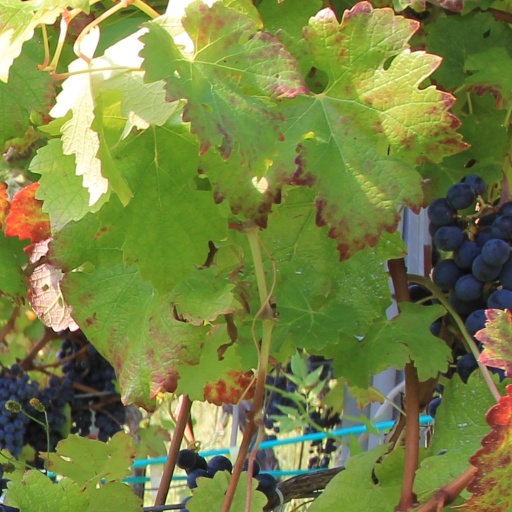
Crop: grape